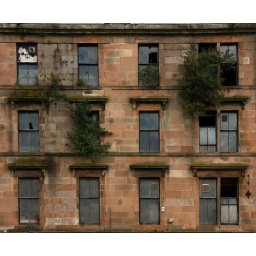
It is of course traditional to grow plants in the window of an upper floor apartment. However, ...